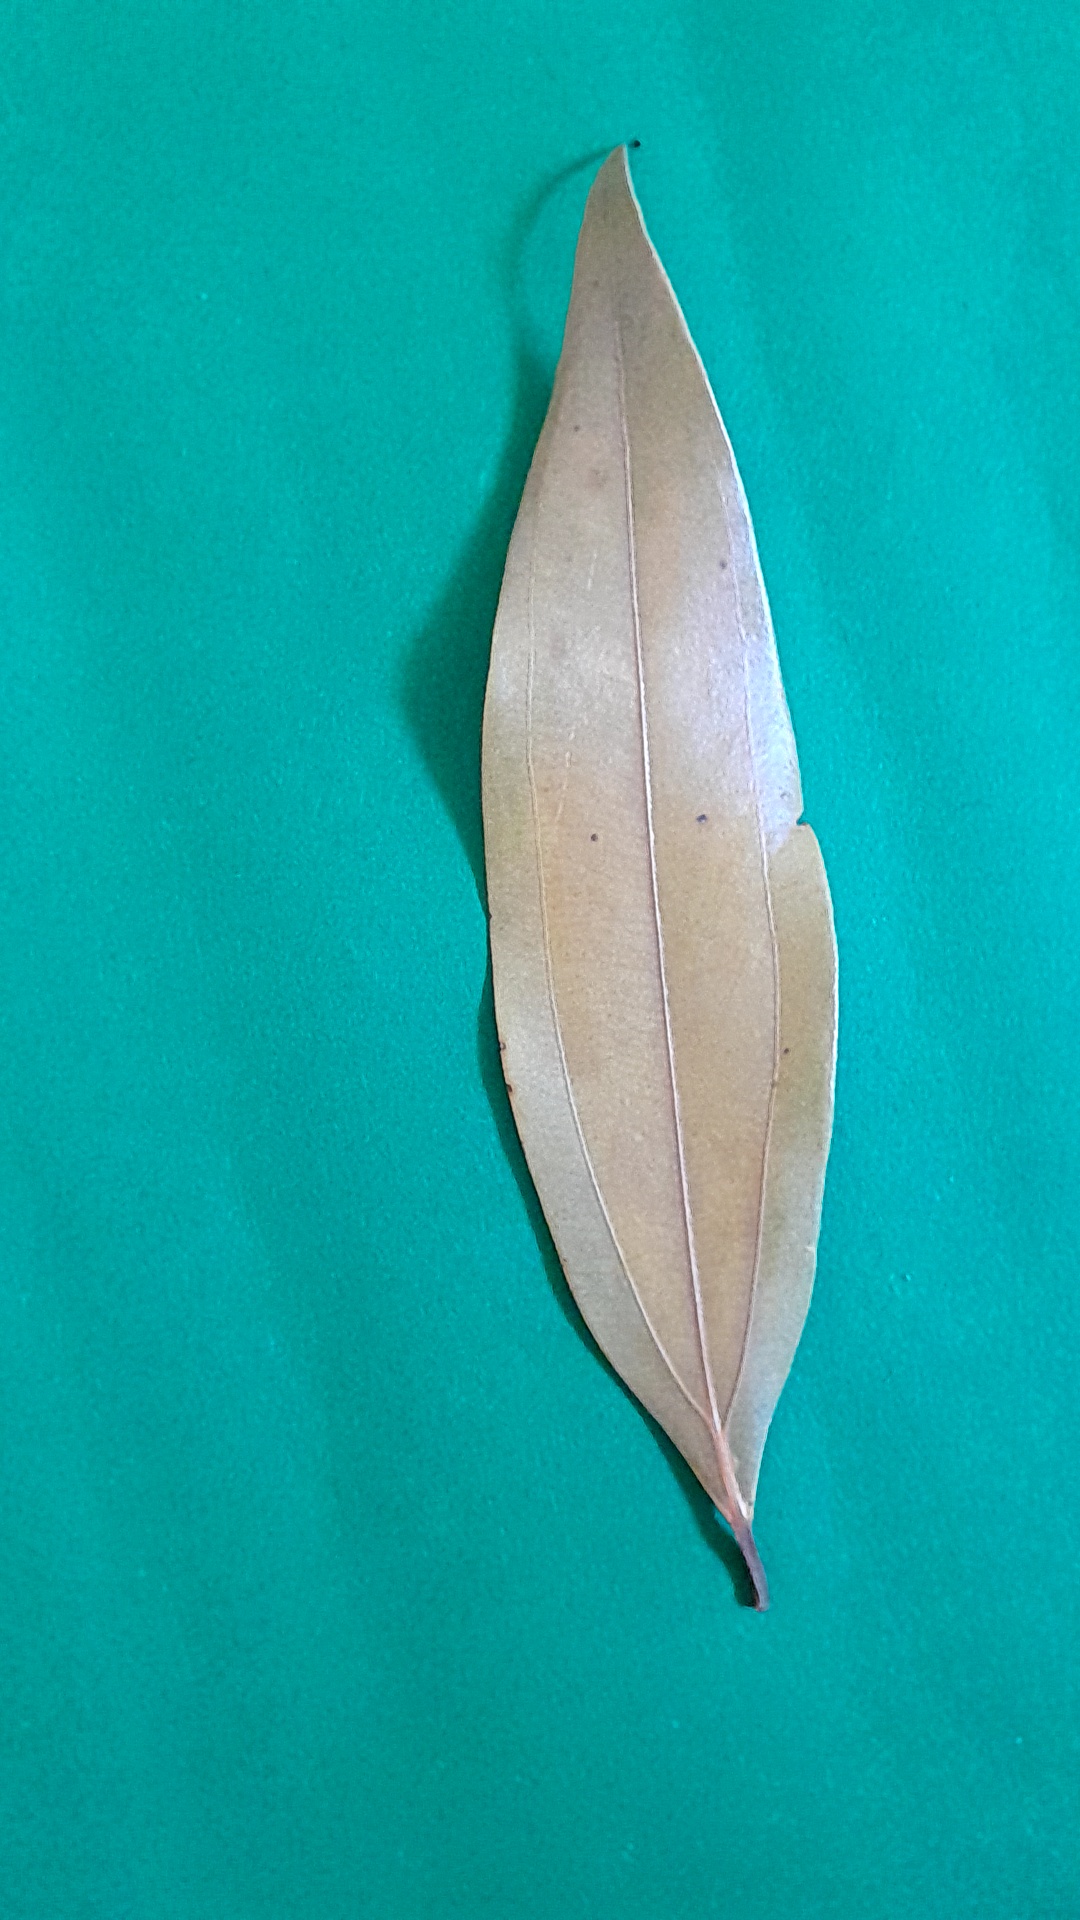
Label: Dry Leaf